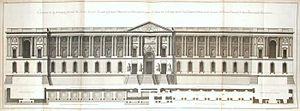
«